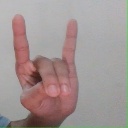
अक्षर: श